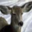
Label: deer